The International (2006 film)

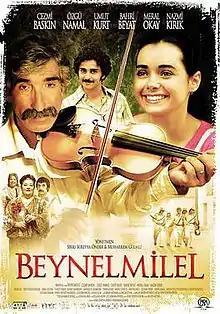
Theatrical poster

The International is a 2006 Turkish comedy-drama film, directed by Muharrem Gülmez and Sırrı Süreyya Önder, about a group of local musicians preparing to play at a large military parade in a small town near Adana, Turkey. The film, which went on general release across Turkey on , won awards at film festivals in Adana, Ankara, Istanbul and Thessalonika. It was also entered into the 29th Moscow International Film Festival.